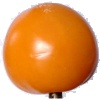
Label: yellow_tomato